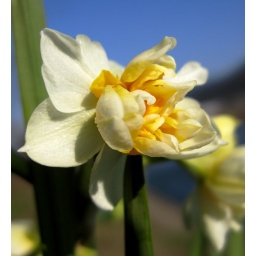
against the blue sky and the river ...